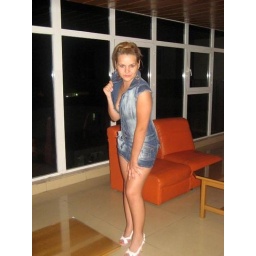
Natalya is from switzerland in her blue dress for the evening attire